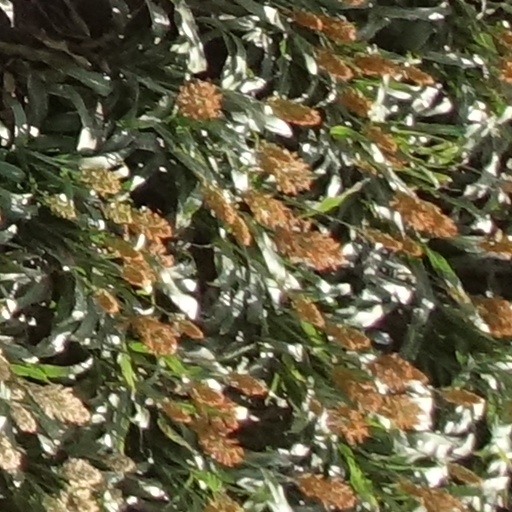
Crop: sorghum